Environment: real
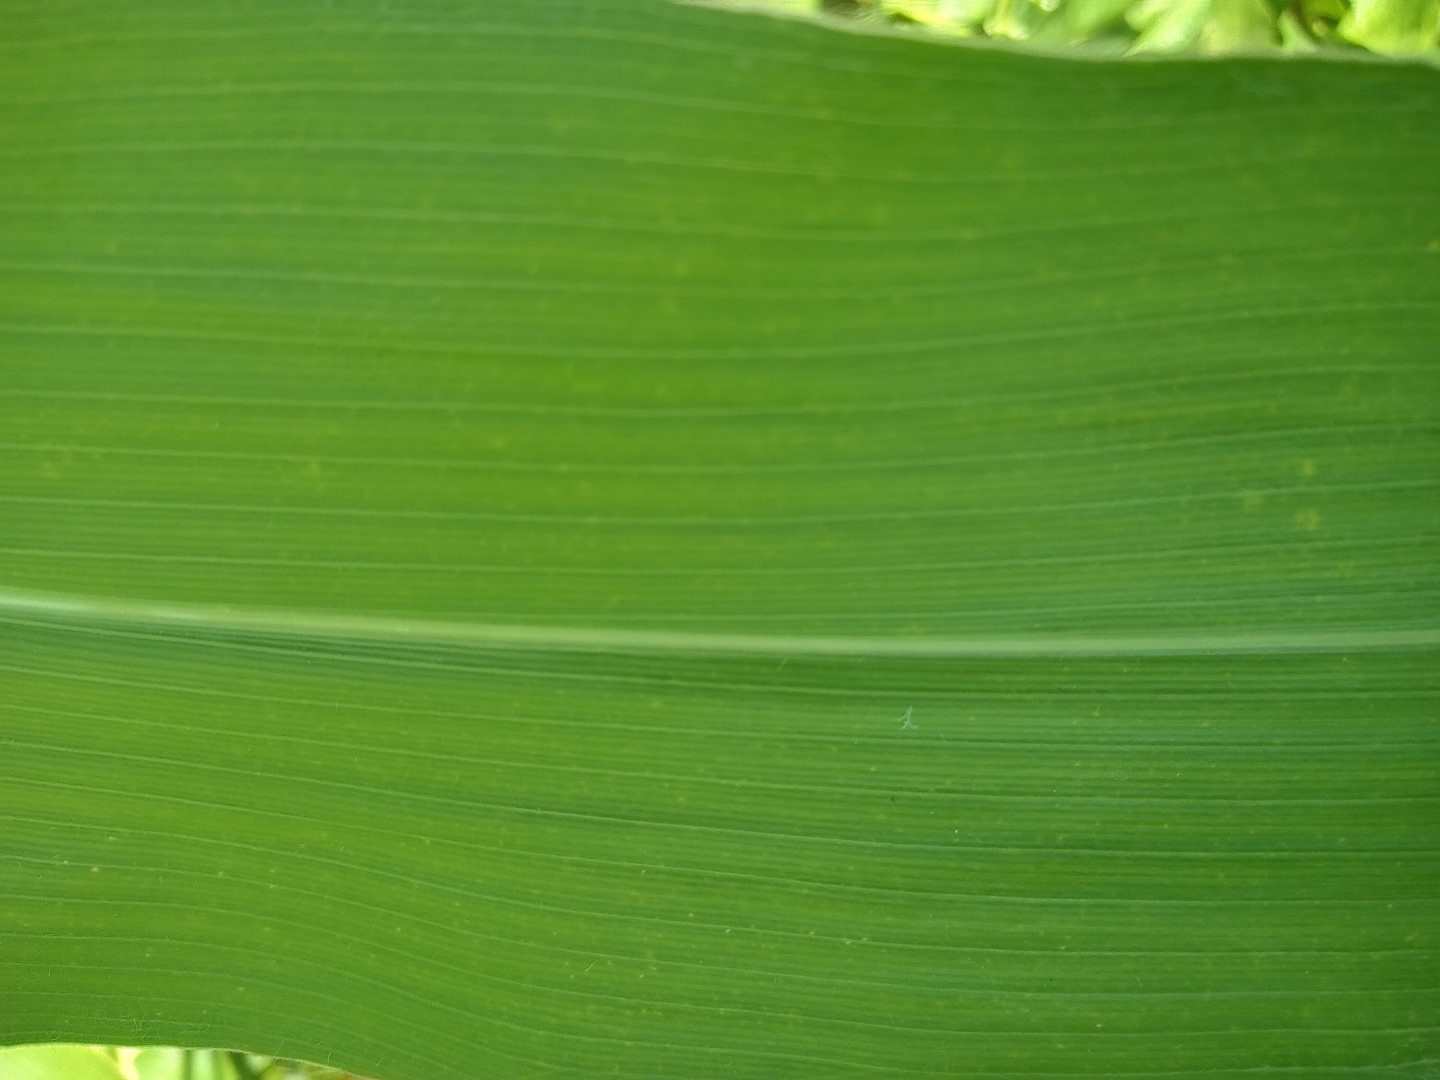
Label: healthy